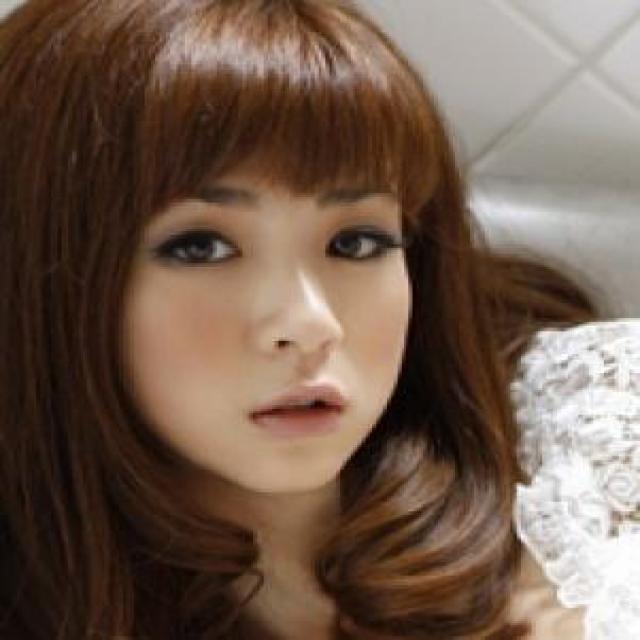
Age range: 21-44